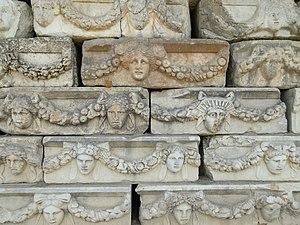
Détails de la frise du portique de Tibère, Aphrodisias, Turquie